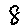
Label: 8